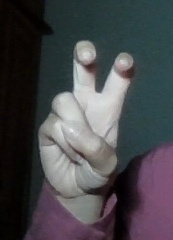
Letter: toot